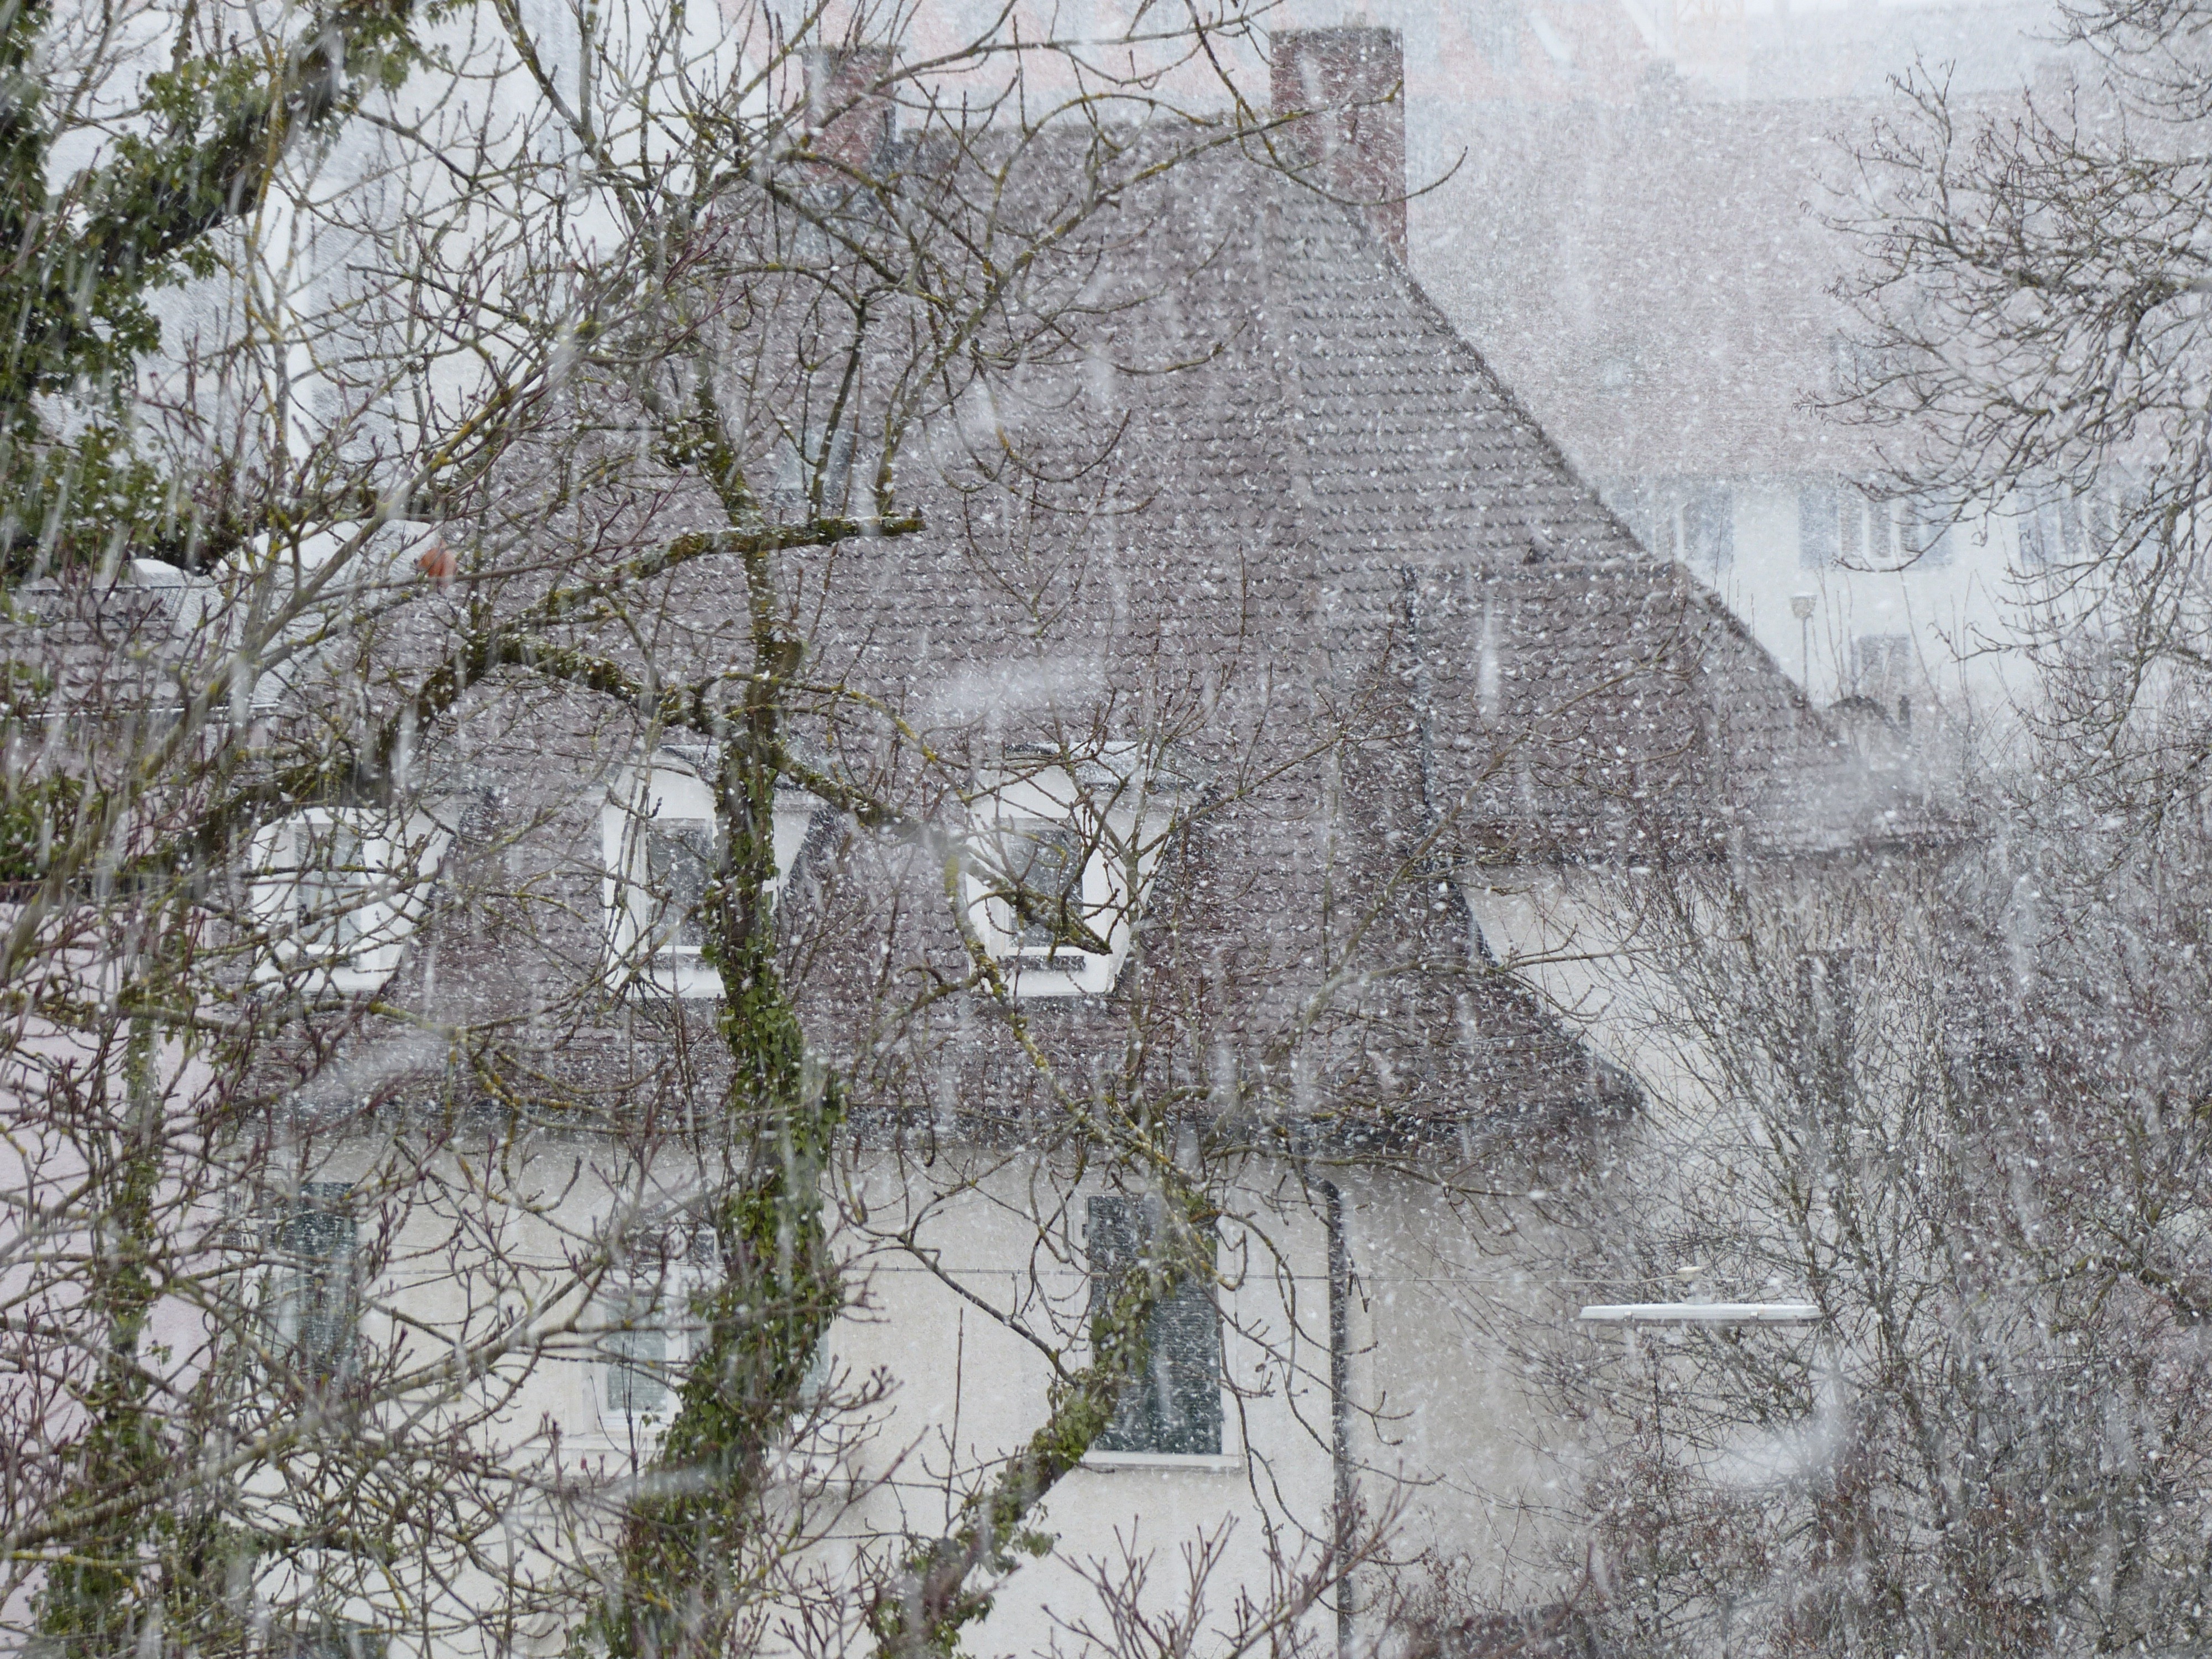
tree, branch, snow, cold, winter, wind, frost, home, ice, weather, season, flake, snowfall, icy, blizzard, hail, snowflakes, freezing, forward, snow flurry, snow storms, atmospheric phenomenon, woody plant, hail storm